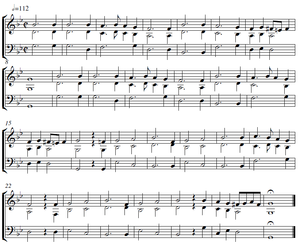
Pastime with Good Company, également connue sous le nom de The King's Ballad, est une chanson folklorique anglaise écrite par le roi Henri VIII au début du XVIᵉ siècle, peu de temps après son couronnement. Elle est considérée comme la plus célèbre de ses compositions et elle est devenue une chanson populaire en Angleterre et dans d'autres pays européens à la Renaissance. On pense qu'elle a été écrite pour Catherine d'Aragon.